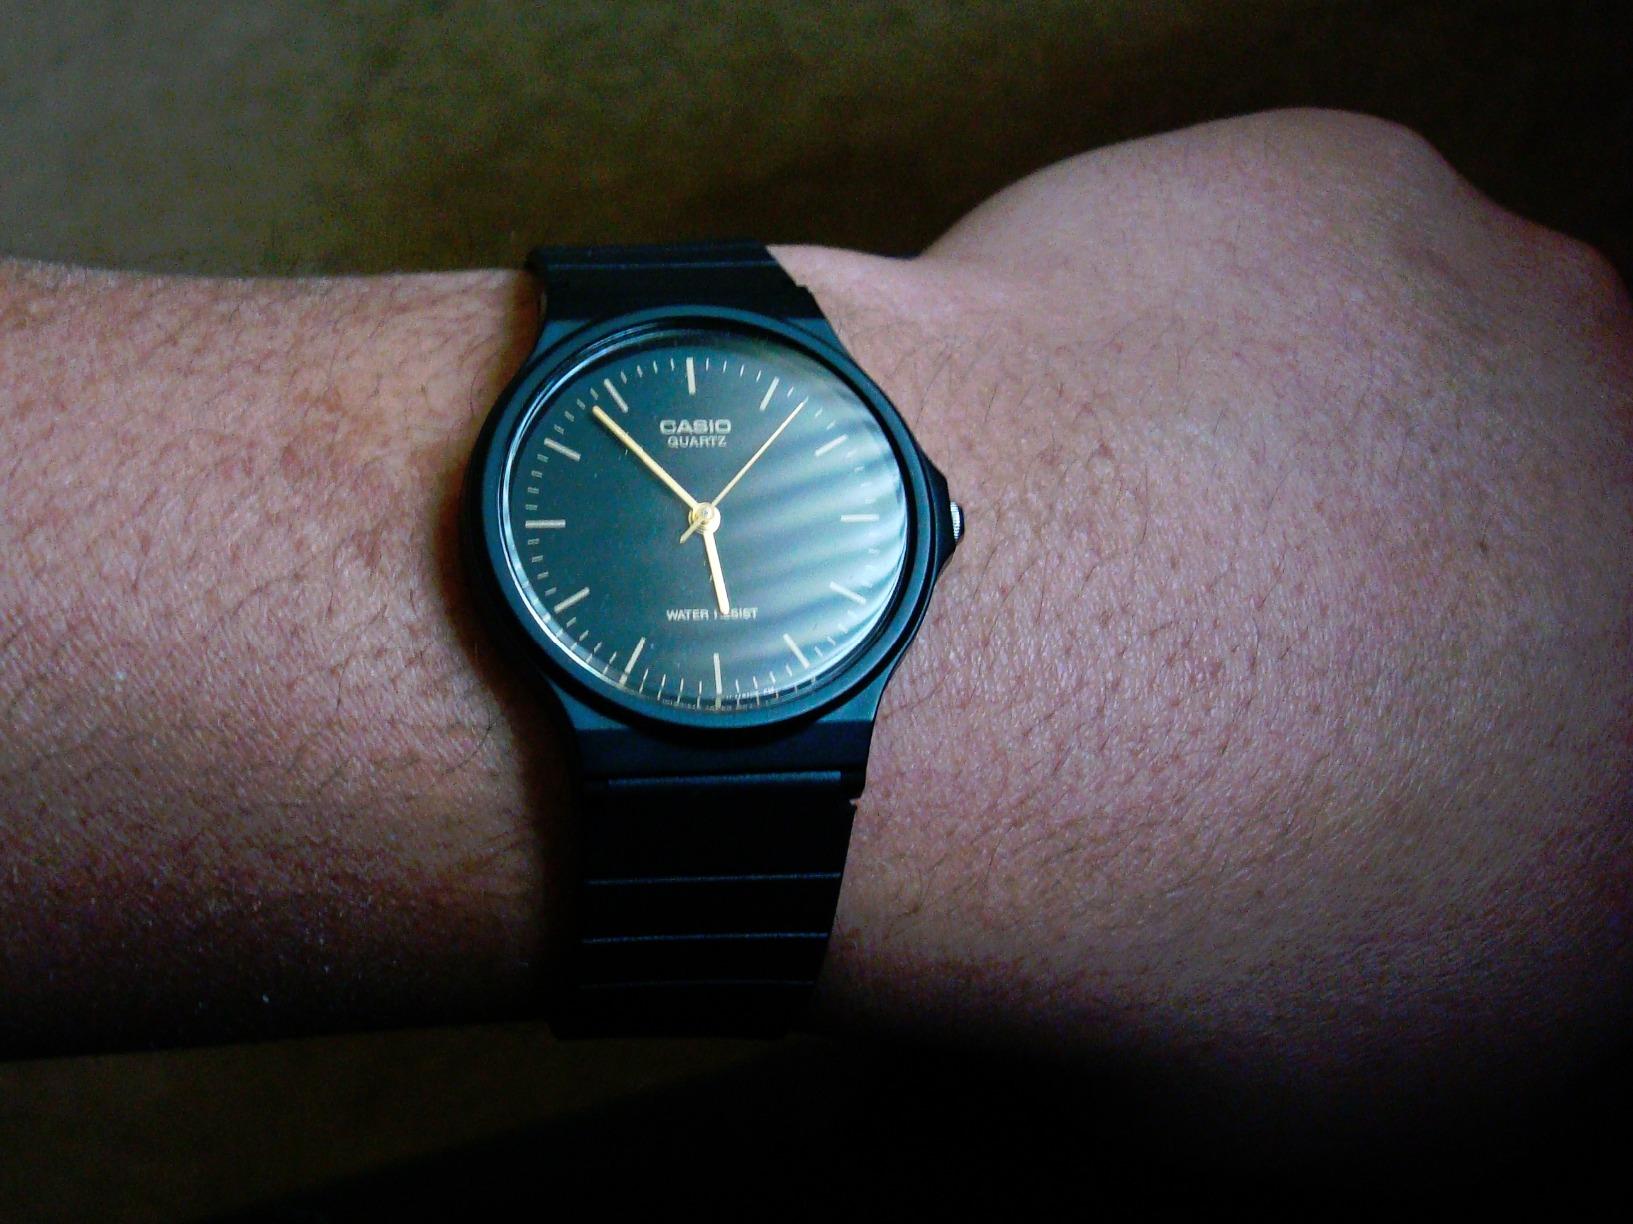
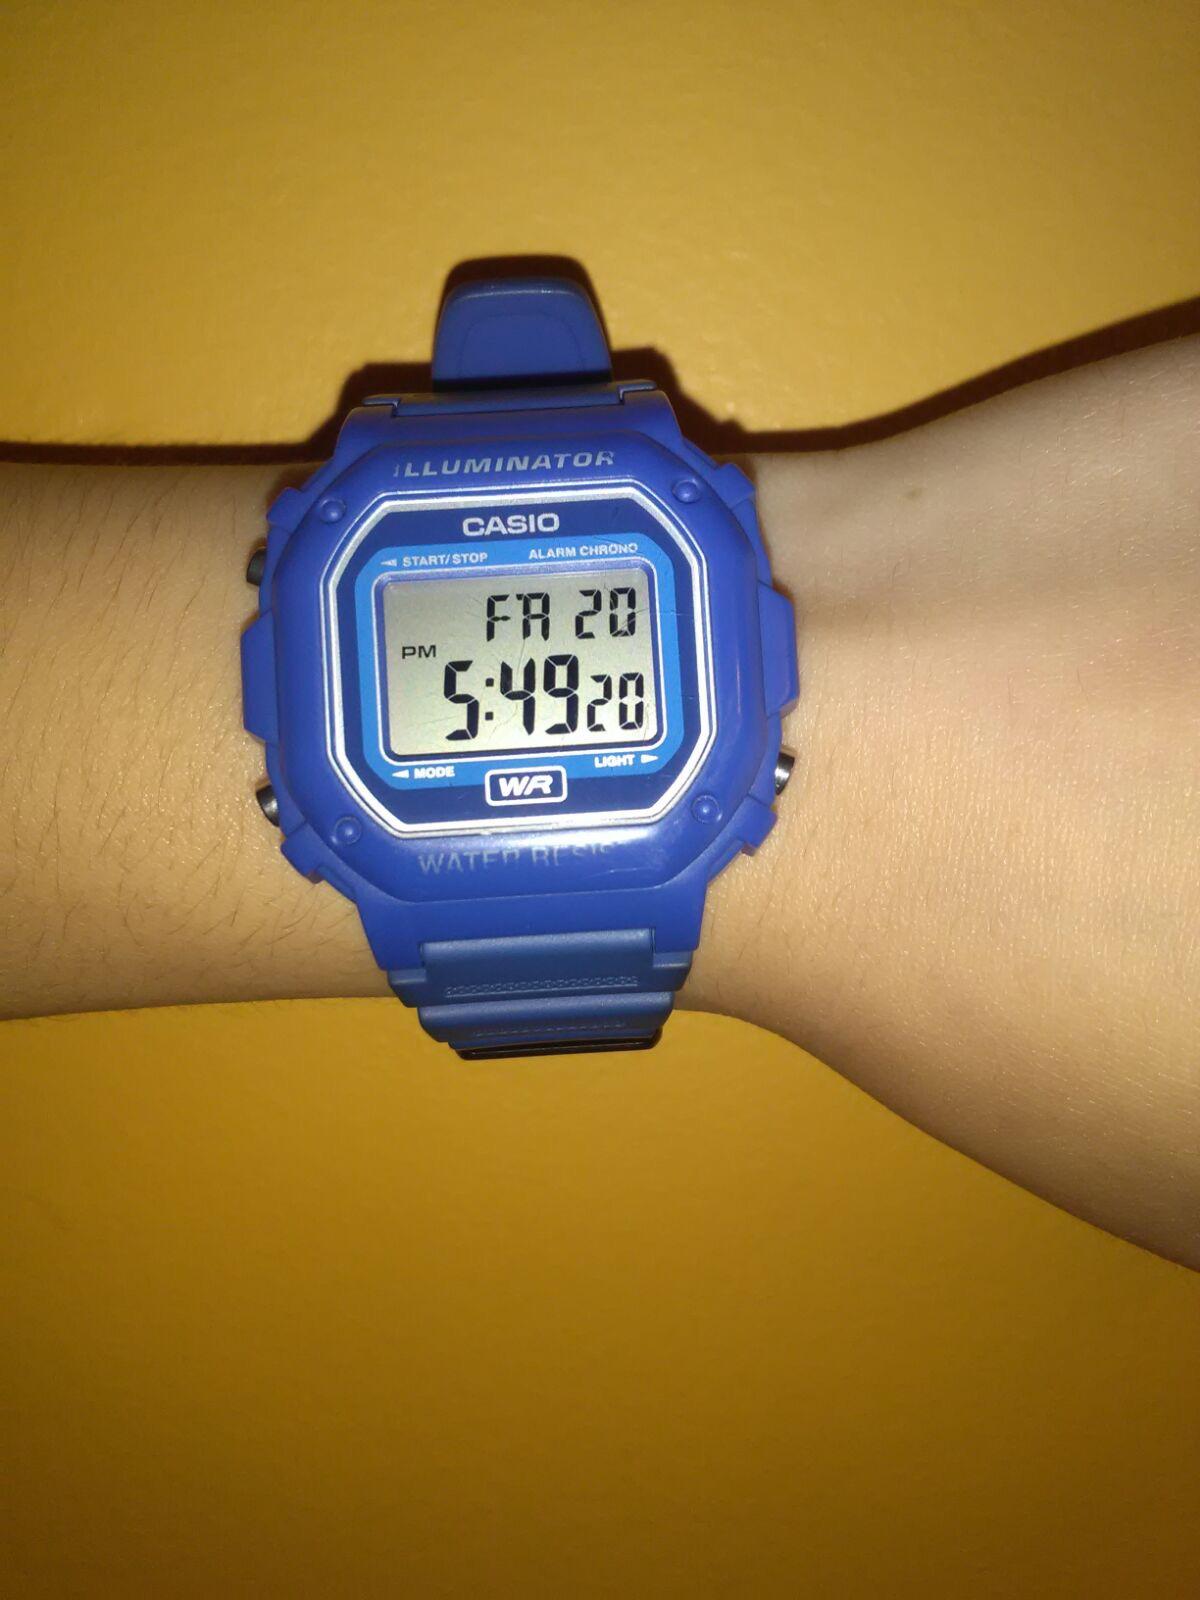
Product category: accessories_watch
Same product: no